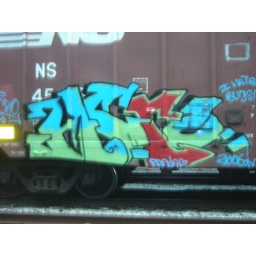
i walked from my old apt in castle hill down to the train tracks.